Accordion

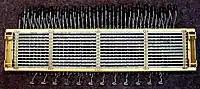
The bass buttons trigger a complex mechanism of wires, rods, and levers, which is normally hidden inside the instrument.

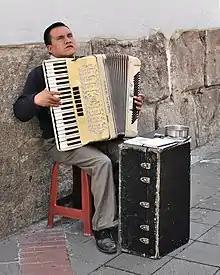
Accordion player on a street in the historic centre of Quito, Ecuador

Inside the accordion are the reeds that generate the instrument tones. These are organized in different sounding "banks", which can be further combined into "registers" producing differing "timbres". All but the smaller accordions are equipped with switches that control which combination of reed banks operate, organized from high to low registers. Each register stop produces a separate sound timbre, many of which also differ in octaves or in how different octaves are combined. See the accordion reed ranks and switches article for further explanation and audio samples. All but the smaller accordions usually have treble switches. The larger and more expensive accordions often also have bass switches to give options for the reed bank on the bass side.